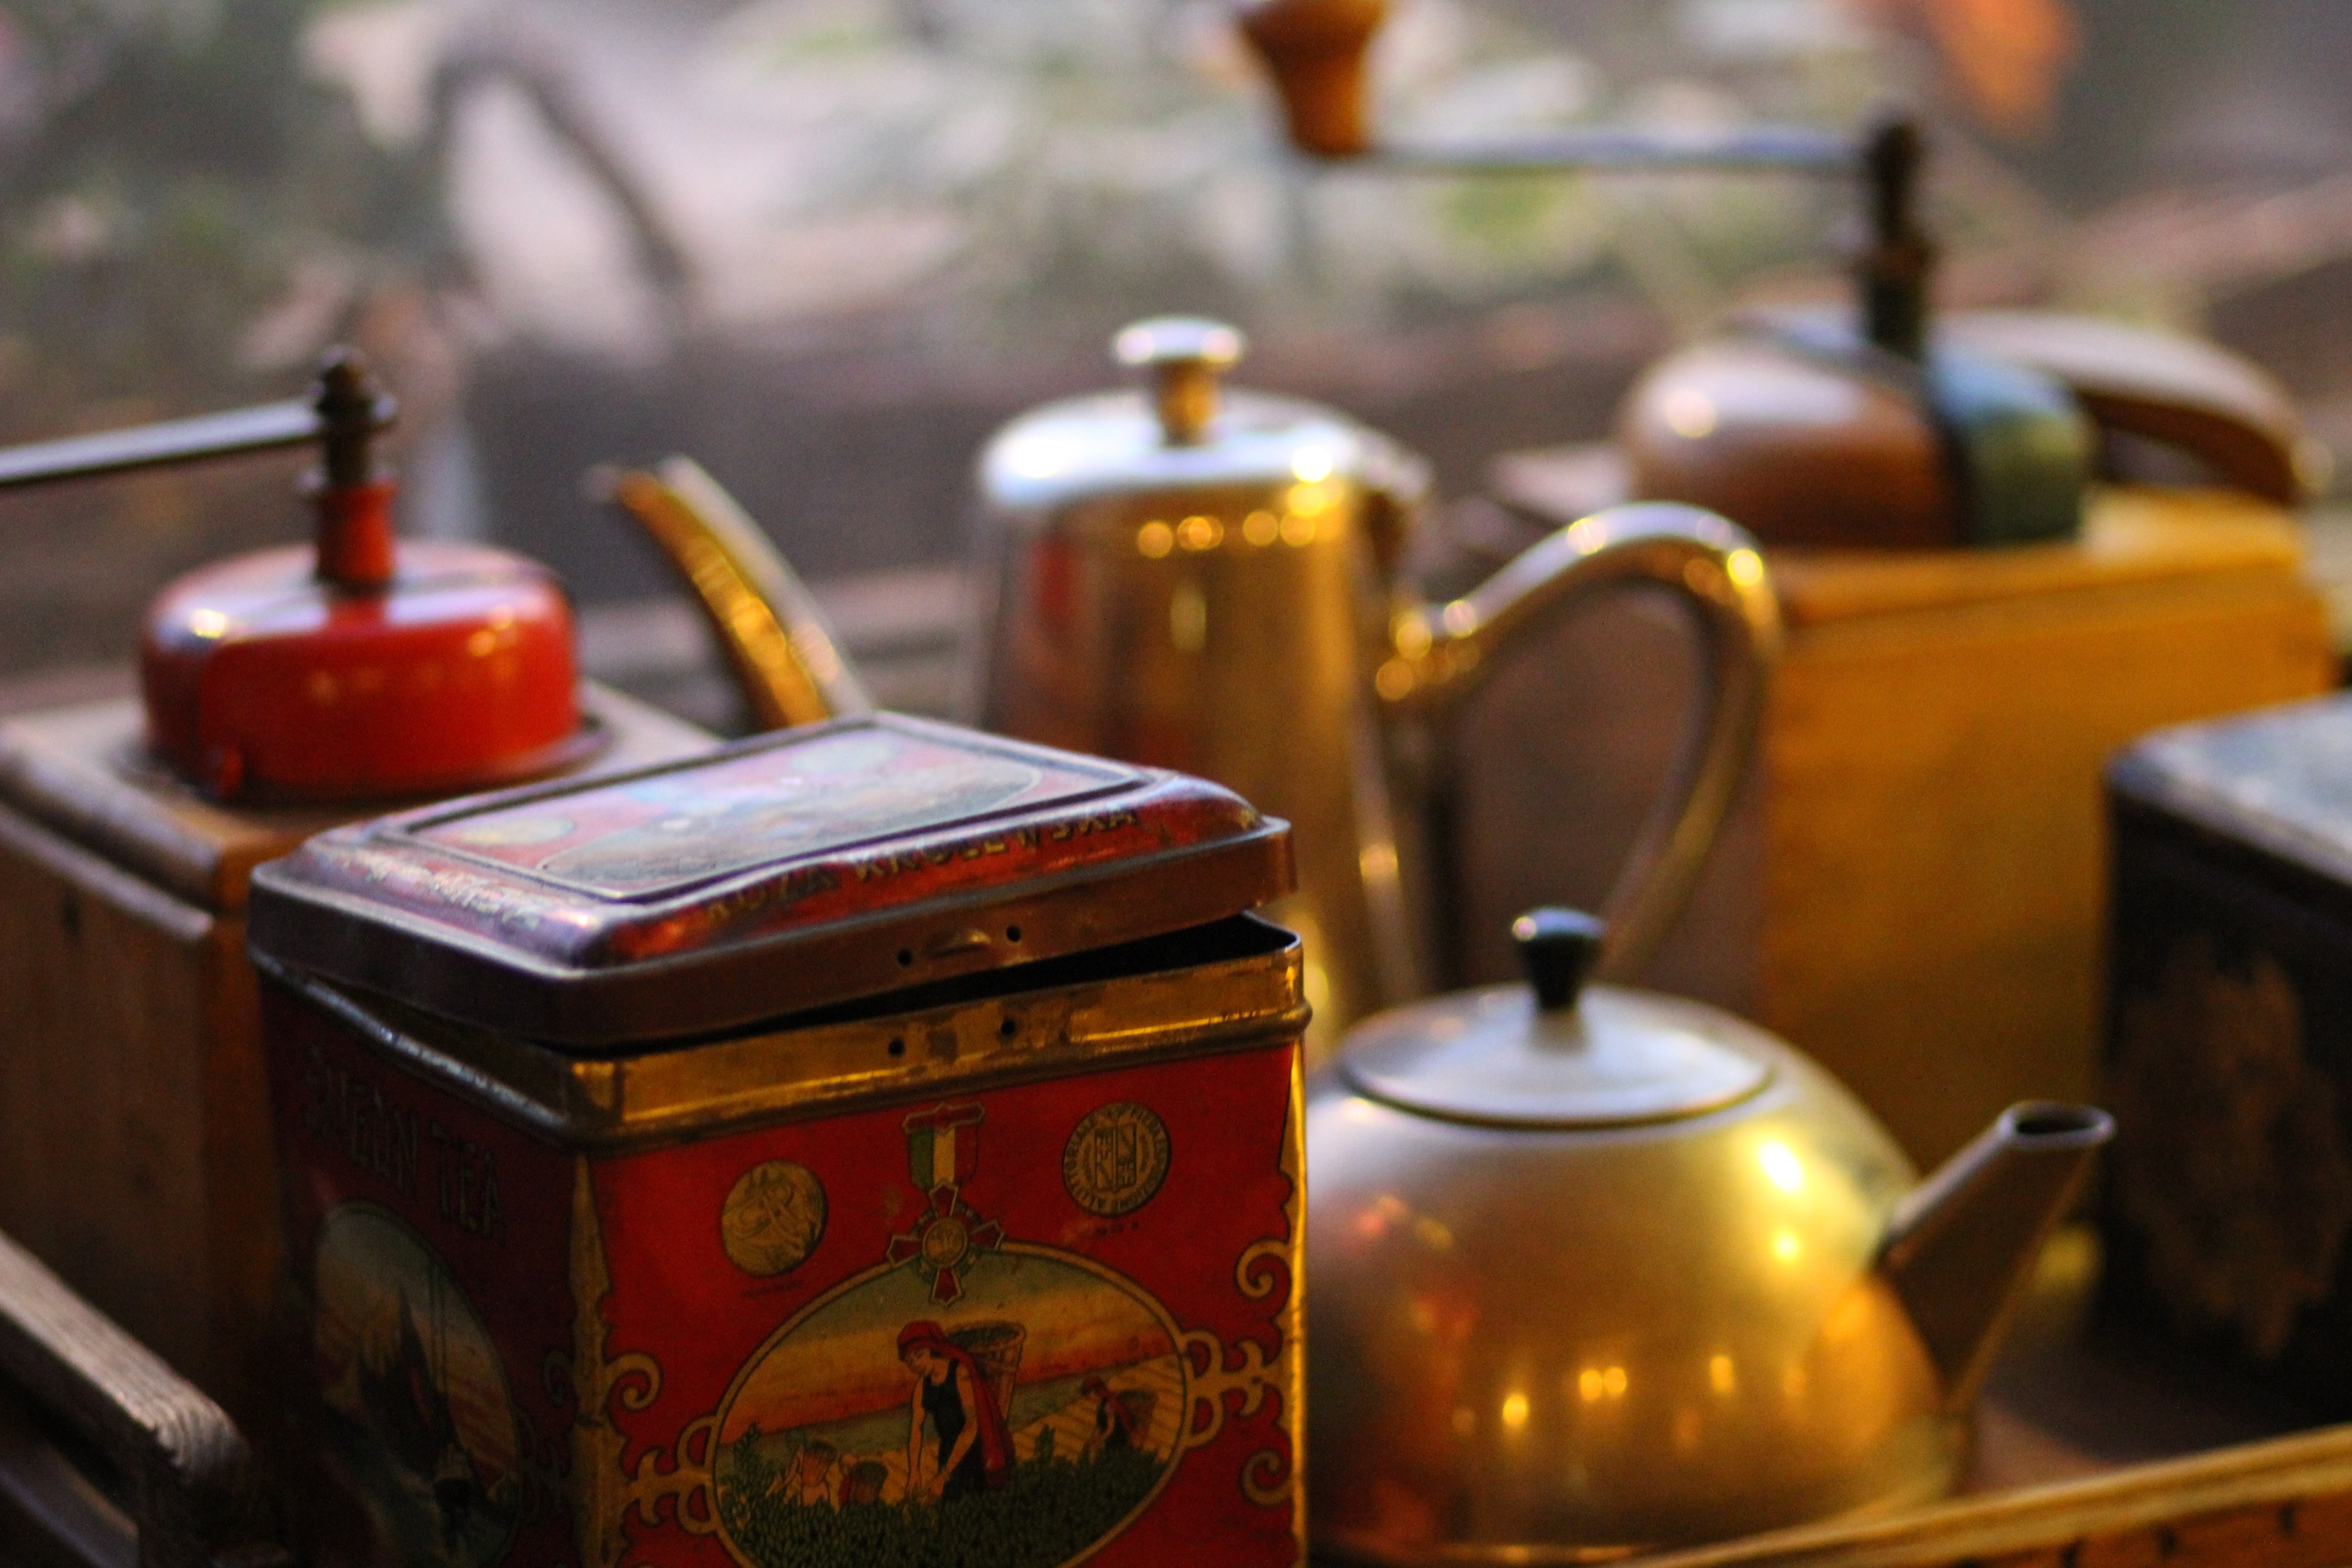
coffee shop, coffee, vintage, antique, retro, tea, restaurant, old, teapot, collection, color, kettle, drink, mill, focus, can, style, classic, old fashioned, old school, kitchen items